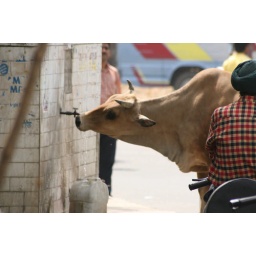
cow quenches thirst by having water from a public tab in jammu. :inderjeet singh(9419166033)